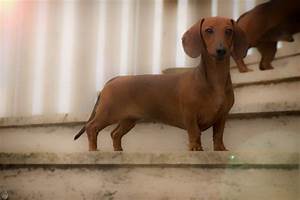
Label: cane